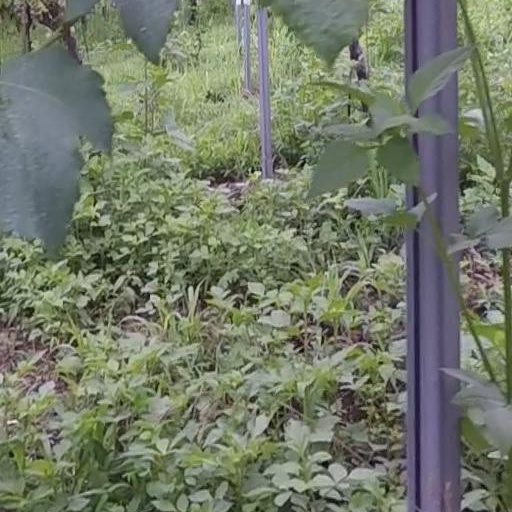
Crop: grape